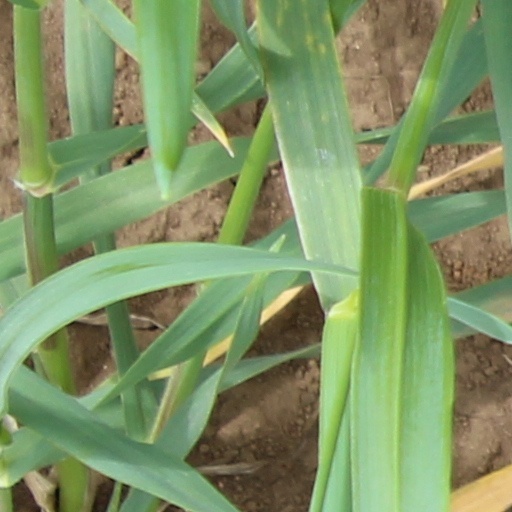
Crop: wheat